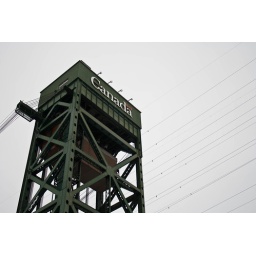
The south tower of the lift bridge in Hamiilton